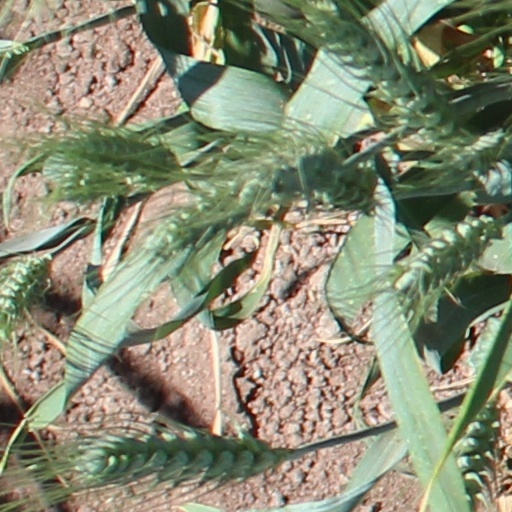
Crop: wheat